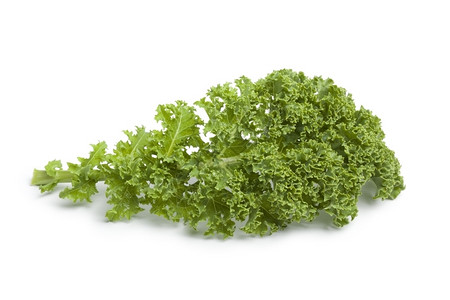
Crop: unknown
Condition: cabbage